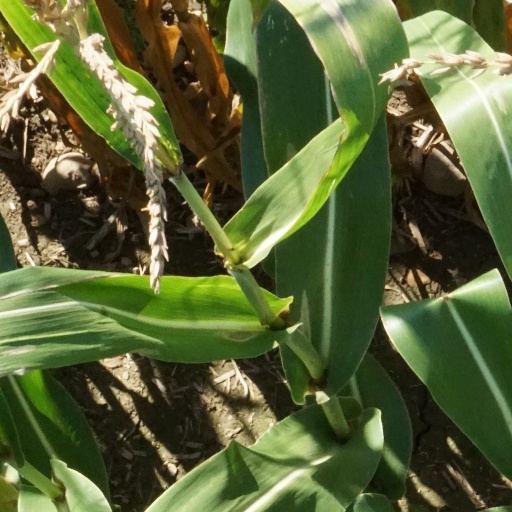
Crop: maize; corn